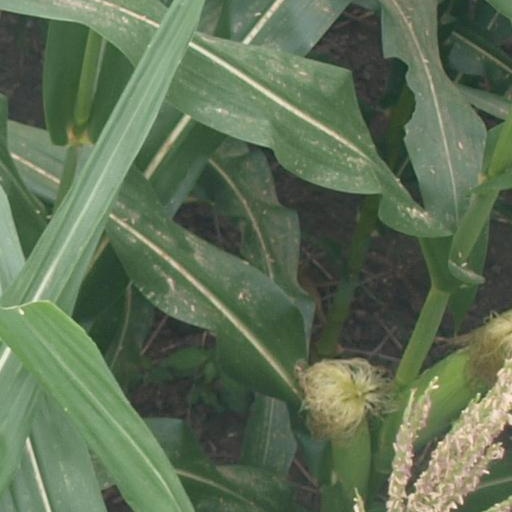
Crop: maize; corn